Jazz

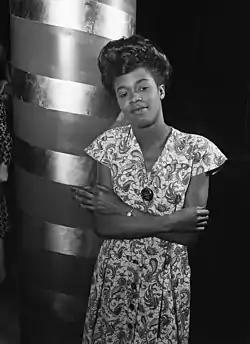
Sarah Vaughan was a jazz vocalist known for her ability to improvise and navigate complex harmonies.

Whiteman's success caused black artists to follow suit, including Earl Hines (who opened in The Grand Terrace Cafe in Chicago in 1928), Washington, D.C.-native Duke Ellington (who opened at the Cotton Club in Harlem in 1927), Lionel Hampton, Fletcher Henderson, Claude Hopkins, and Don Redman, with Henderson and Redman developing the "talking to one another" formula for "hot" swing music.